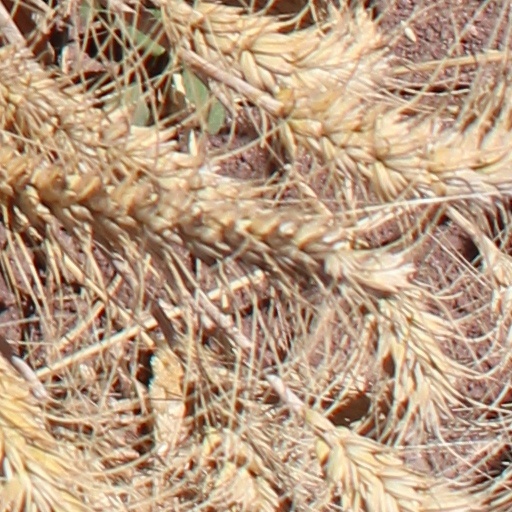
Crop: wheat